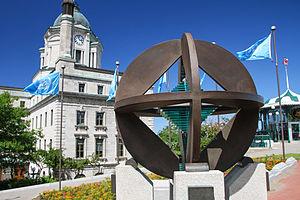
Monument de l'UNESCO avec l'ancien bureau de poste en arrière-plan, Québec
Cet article traite des événements qui se sont produits durant l'année 1985 au Québec.